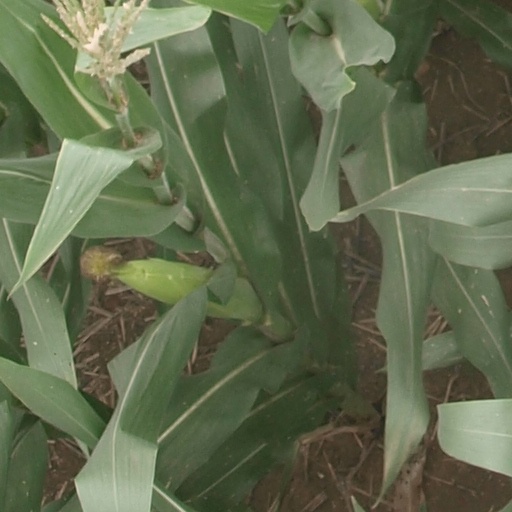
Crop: maize; corn